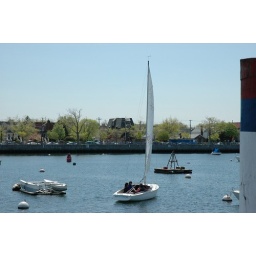
Dr. A takes his first sail of the 2007 season on one of the Pearson Ensign sailboats in Sheepshead Bay, Brooklyn.